Willys MB

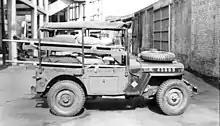
Holden-modified WW II ambulance jeep for the U.S.M.C. in the Pacific War. Note the medical supplies locker in place of right front seat. Source: National Archives

The jeep's primary command and reconnaissance roles of course necessitated fitting many kinds of tactical communication equipment. The first standard production fitting was for the SCR-193 radio, placed on either side in the rear of a jeep, on top of the rear wheel well. For proper reception, this included radio interference suppression shielding, so indicated by a suffix "S" on the jeep's hood registration number. In 1943/1944, the Army shifted to FM radios, and new fittings were developed for those. At least fourteen Signal Corps Radio set fittings were standardized, including for the SCR-187, SCR-284, SCR-499, SCR-506, SCR-508, SCR-510, SCR-522, SCR-528, SCR-542, SCR-608, SCR-610, SCR-619, SCR-628, SCR-694, SCR-808, SCR-828, and VRC-l.